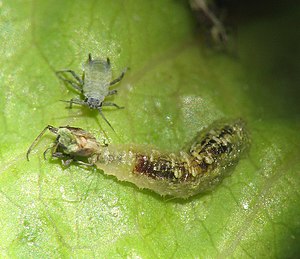
Biologisk bekæmpelsesmiddel
Bladlus bekæmpes bl.a. med bomsterfluelaver
Biologisk bekæmpelse er en måde at bekæmpe skadelige og/eller uønskede livsformer ved at bruge andre levende organismer. I stedet for pesticider, afhænger biologiske bekæmpelsesmidler af prædation, parasitter, planteædere eller andre mekanismer, der i forvejen forekommer i stærkere økosystemer, men indebærer typisk ofte aktiv menneskelig indblanding.